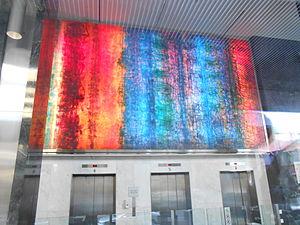
Lumière et mouvement dans la couleur (1961-1962), par Jean-Paul Mousseau, Hall d'entrée du siège social d'Hydro-Québec, 75, boulevard René-Lévesque Ouest, Montréal hydroquebec.com
Jean-Paul Mousseau, né à Montréal le 1ᵉʳ janvier 1927 sous le nom Jean-Paul-Armand Mousseau, et décédé dans la même ville le 7 février 1991 à l'âge de 64 ans, est un peintre québécois. Il fut un élève de Paul-Émile Borduas et un membre des Automatistes, proche du mouvement libertaire.